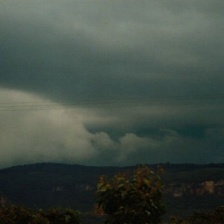
Cloud type: Stratus